Military tiara

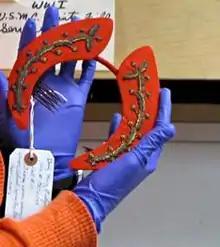
A red United States Marine Corps tiara archived in the collections of the National Museum of American History

A military tiara is a type of ceremonial headdress worn by female military officers during formal occasions. It is authorized for indoor wear by some senior, female officers of the United States' uniformed services while in mess dress. Beginning with the Marine Corps in 1973, individual service branches have gradually abolished use of the tiara. The United States Air Force does not wear tiaras and has never authorized wear of a military tiara.